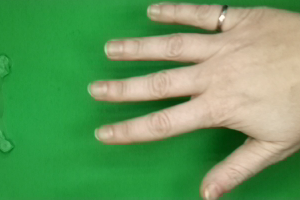
Label: paper